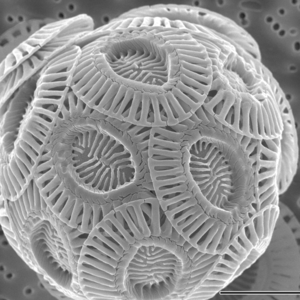
Emiliania huxleyi, nommée d'après Thomas Huxley et Cesare Emiliani, est une espèce d'algue de la classe des Coccolithophyceae, de l'ordre des Coccolithophores qui est sur la planète numériquement la plus abondante et la plus généralisée. C'est un organisme pélagique, exclusivement marin qu'on trouve dans presque toutes les mers, hors zone équatoriale.
Les Haptophytes, ou Haptophyta, sont une division d'algues unicellulaires — elles sont parfois appelées Prymnesiophyta, mais ce nom n'a jamais été validé — caractérisées par la présence d'un appendice particulier différent des flagelles, l'haptonème.
Les Isochrysidales sont un ordre d’algues haptophytes de la sous-classe des Prymnesiophycideae. Cette ordre contient entre autres l'espèce Emiliania huxleyi.